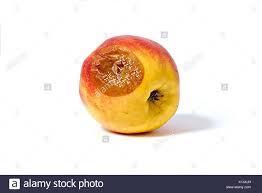
Label: apples